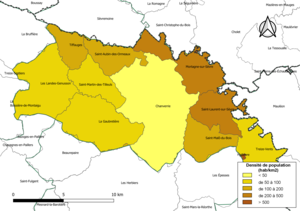
Carte des densités de population (millésimée 2016) des communes de la Communauté de communes du Pays-de-Mortagne, département de la Vendée, France. Composition au 1er janvier 2019.
La communauté de communes du Pays-de-Mortagne, généralement appelée « Pays-de-Mortagne », est une intercommunalité à fiscalité propre française située dans le département de la Vendée et la région des Pays de la Loire.